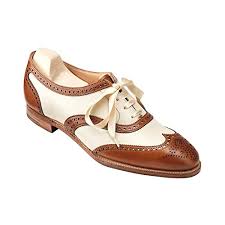
Label: Brogue